Uładzimir Arłou

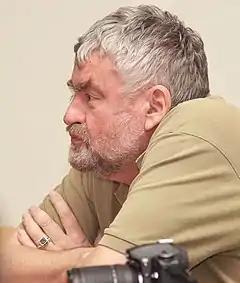
Uładzimier Arłou in 2010

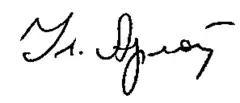
Uładzimir Arłou's signature

Uładzimir Arłou, known as U. A. Arlou (born 25 August 1953 in Polotsk, Byelorussian SSR, Soviet Union) is a Belarusian historian, writer, politician, and poet. He is chairman of the Belarusian PEN International.